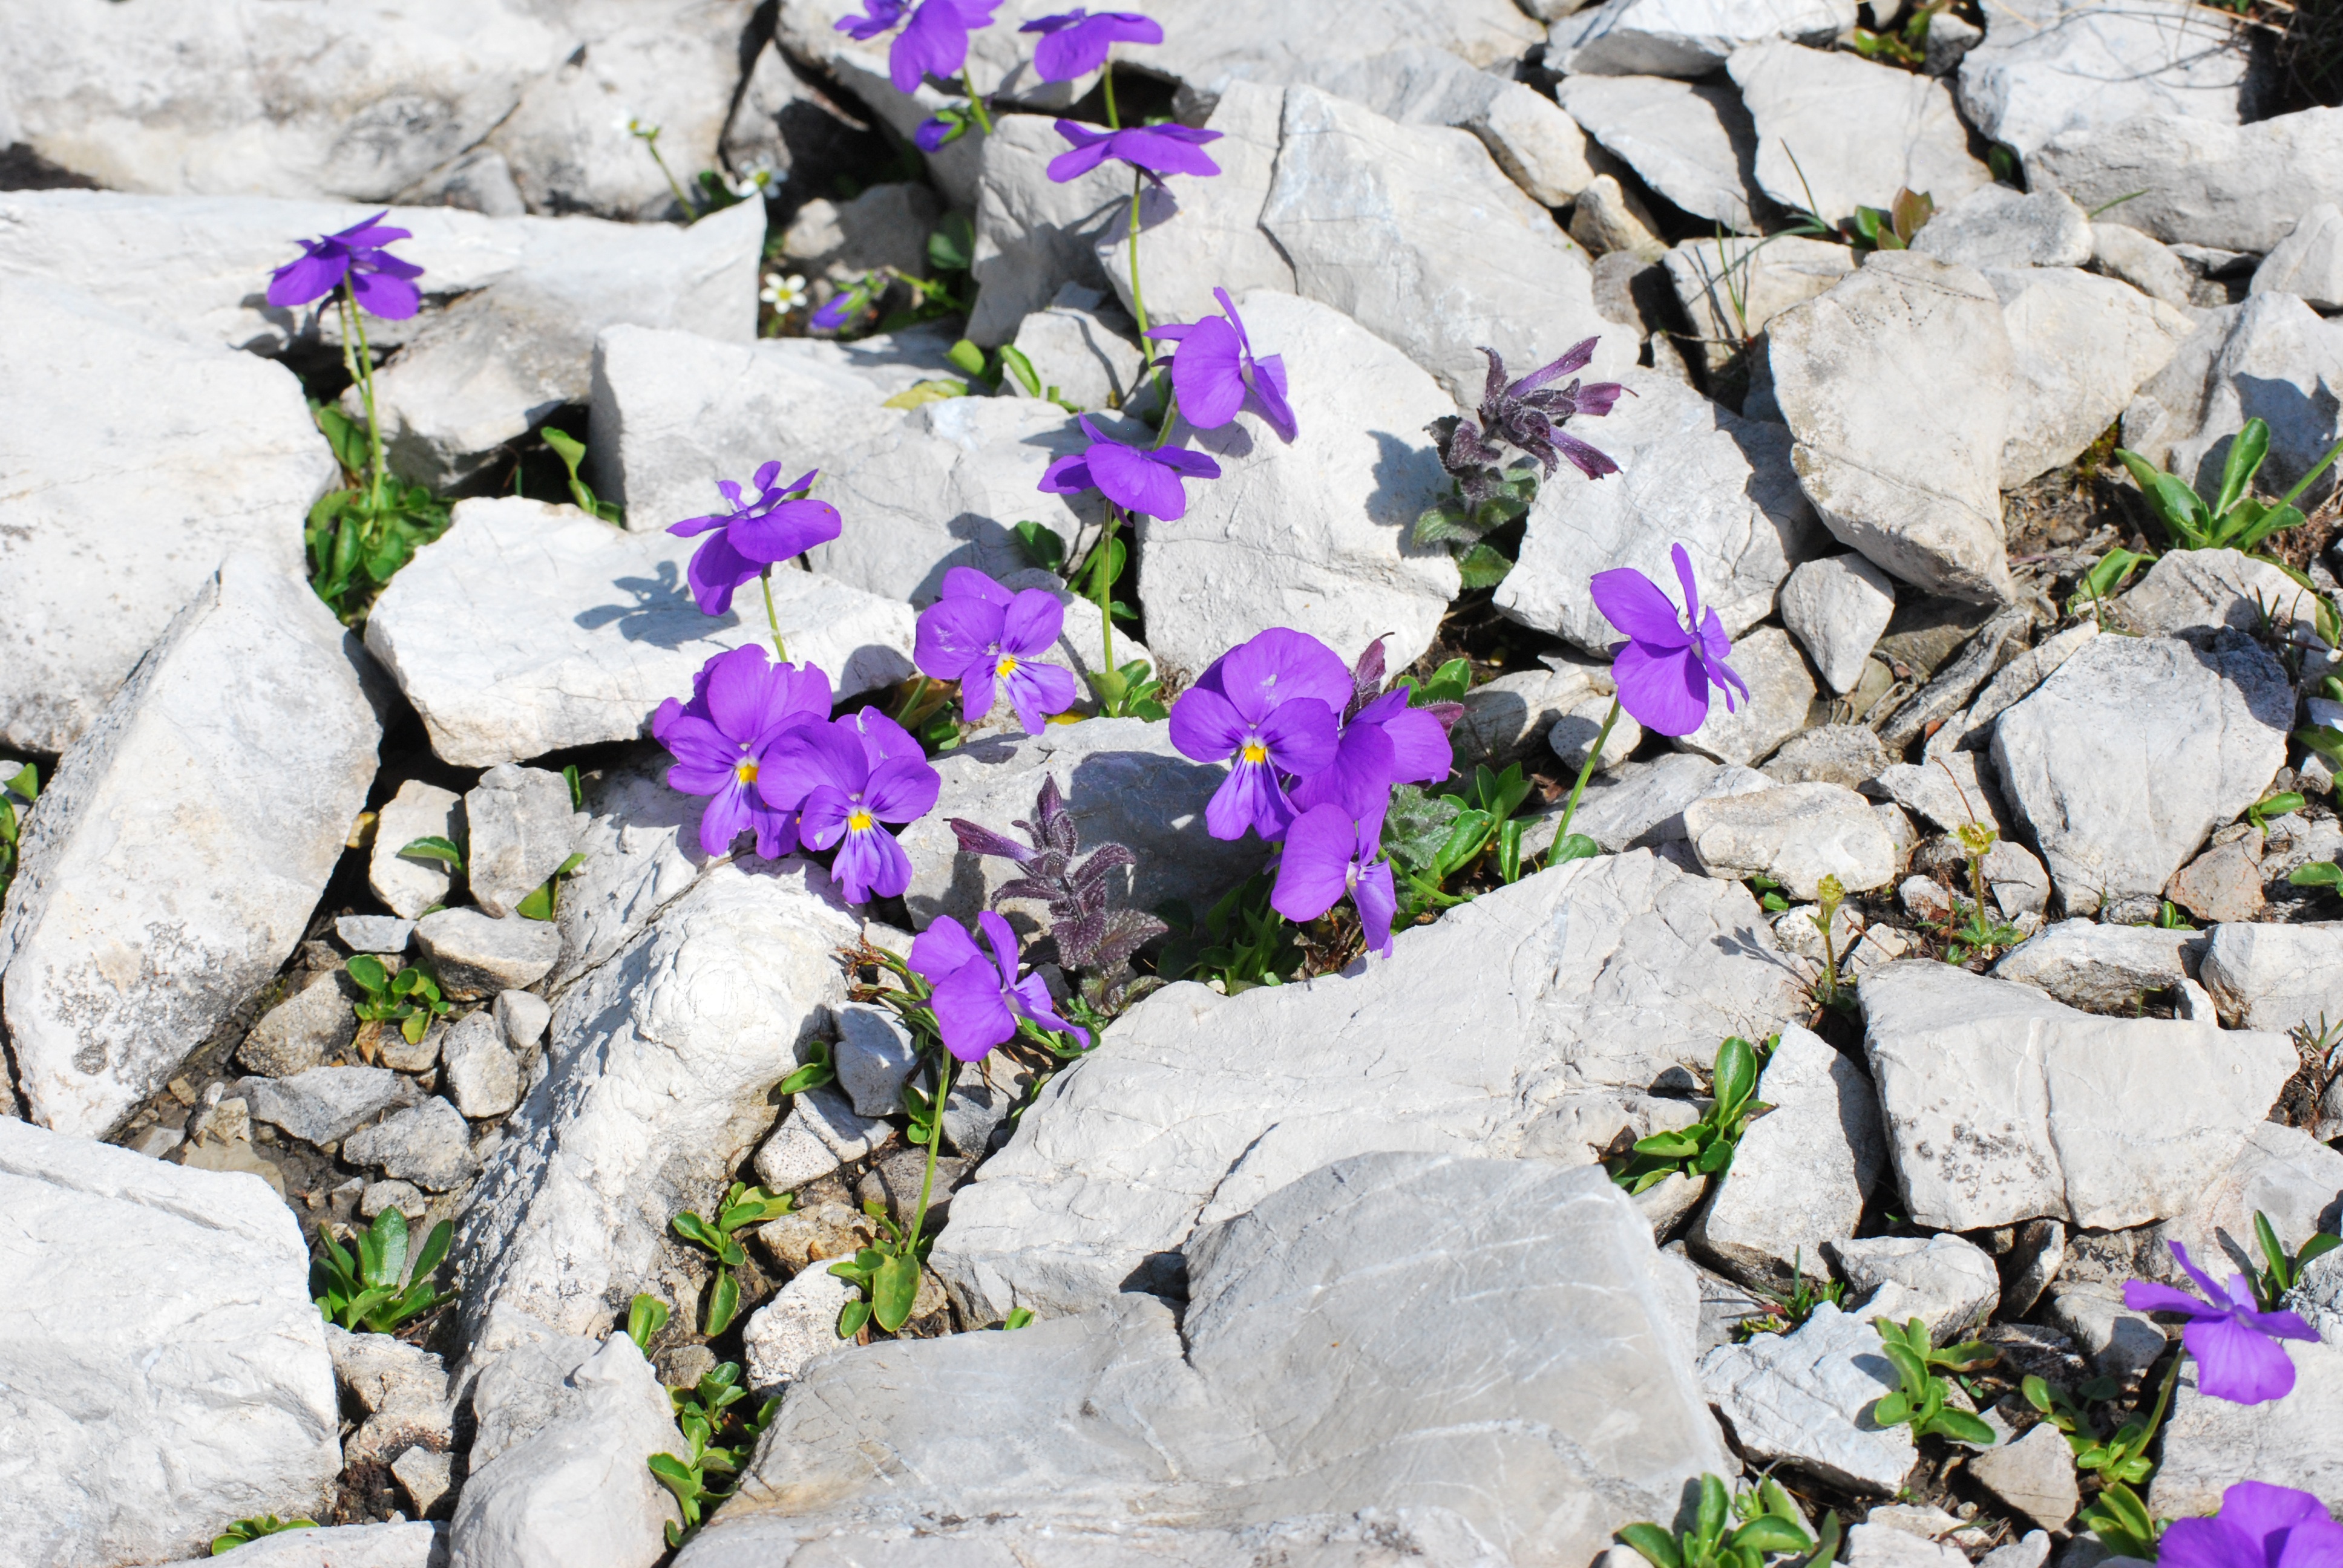
nature, rock, blossom, plant, flower, purple, bloom, stone, spring, flora, wildflower, flowers, cool image, violet, cool photo, viola, bellflower, flowering plant, bellflower family, annual plant, violet family